Vietnam Buddhist Sangha

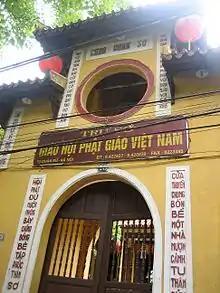
Headquarters of the Buddhist Sangha of Vietnam at Quán Sứ Pagoda, Hanoi

The Vietnam Buddhist Sangha (VBS; Vietnamese: "Giáo hội Phật giáo Việt Nam") is the only Buddhist sangha recognised by the Vietnamese government, and a member of the Vietnamese Fatherland Front. It was founded after Vietnam's Buddhist Convention at Quán Sứ Pagoda on November 7, 1981, to unify Buddhist activities of Vietnamese monks, nuns and lay followers.